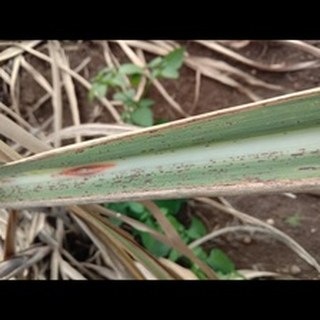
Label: sugarcane_rust